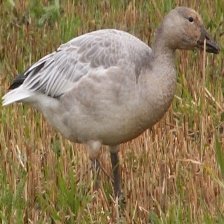
Species: SNOW GOOSE
Scientific name: ANSER CAERULESCENS
ImageNet parent category: goose